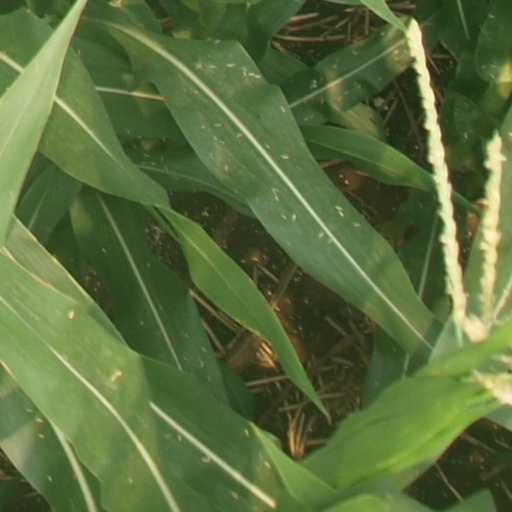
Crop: maize; corn